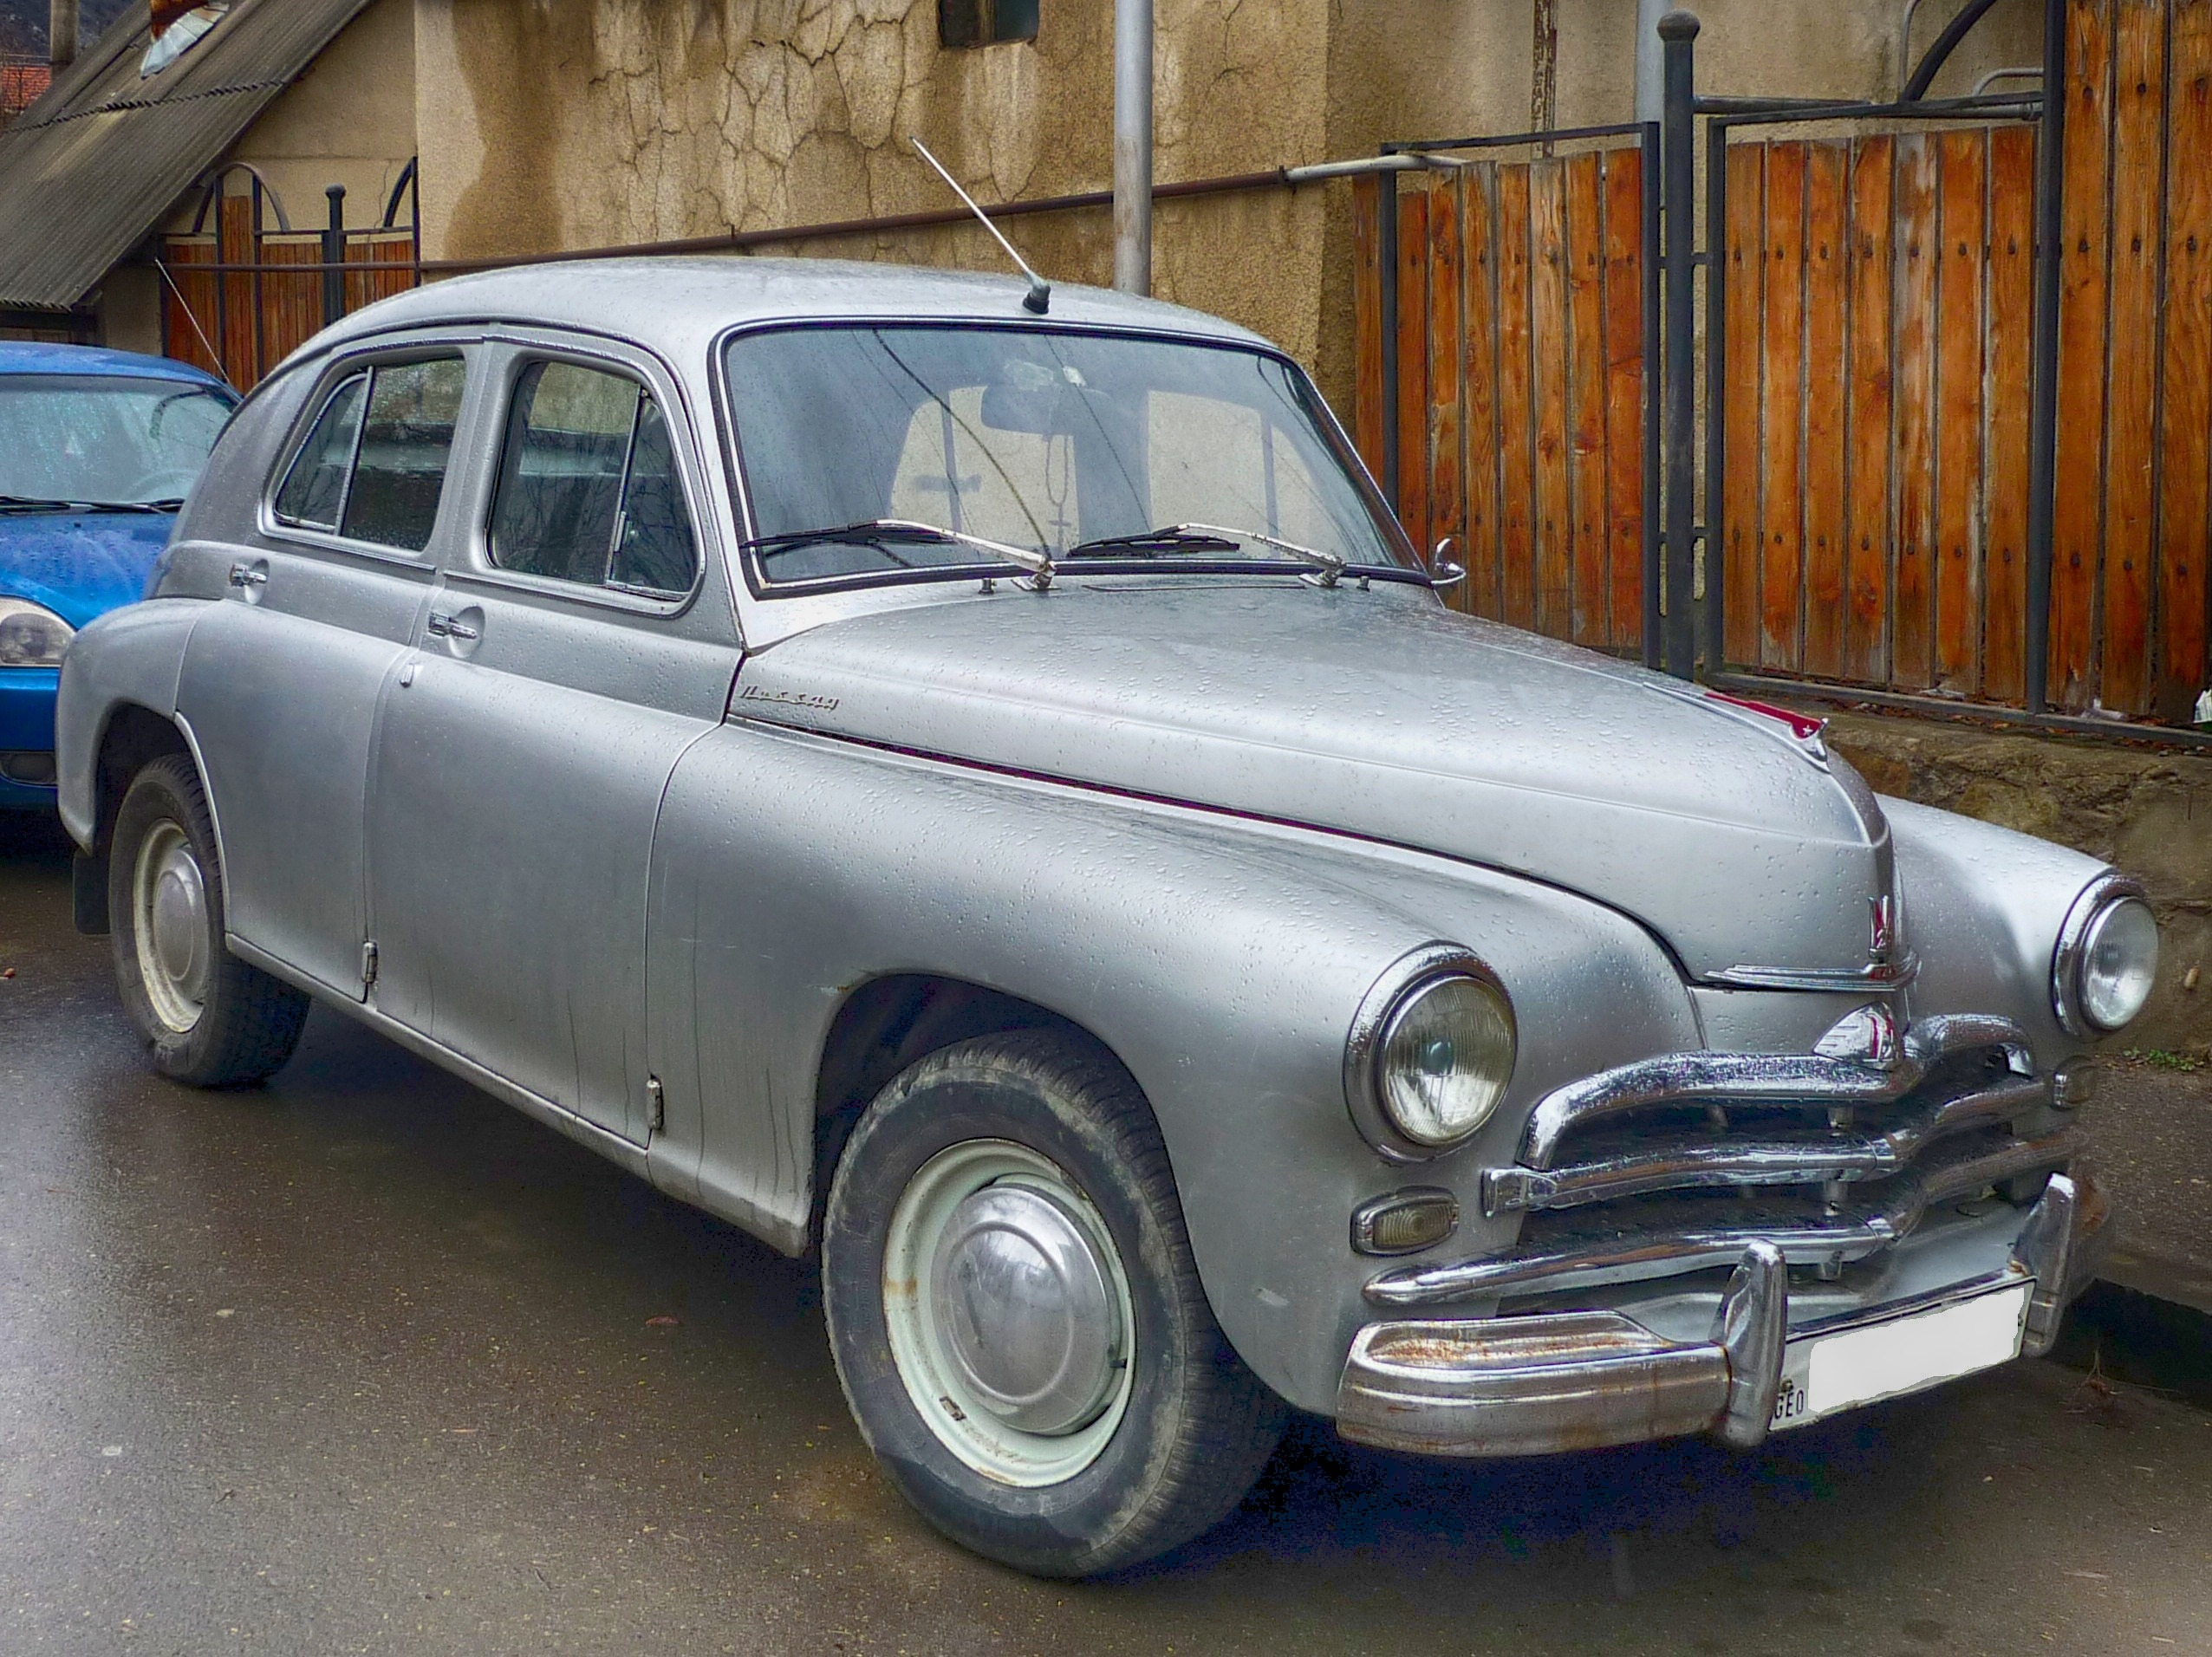
car, vintage, automobile, travel, transportation, vehicle, auto, classic car, vintage car, hdr, sedan, classic, antique car, land vehicle, automobile make, compact car, mid size car, renault fr gate, gaz 12 zim, oldster, gaz pobeda, gaz m20 pobeda